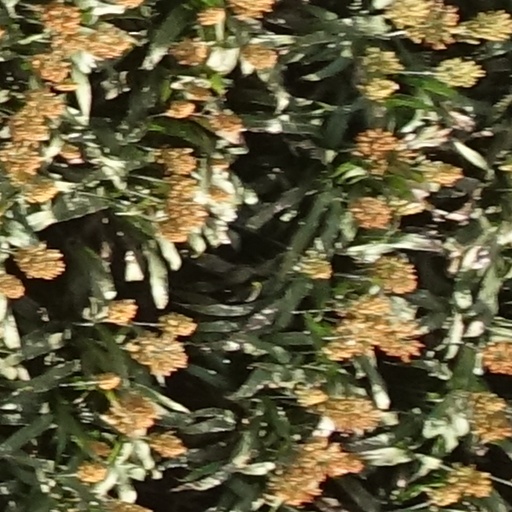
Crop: sorghum